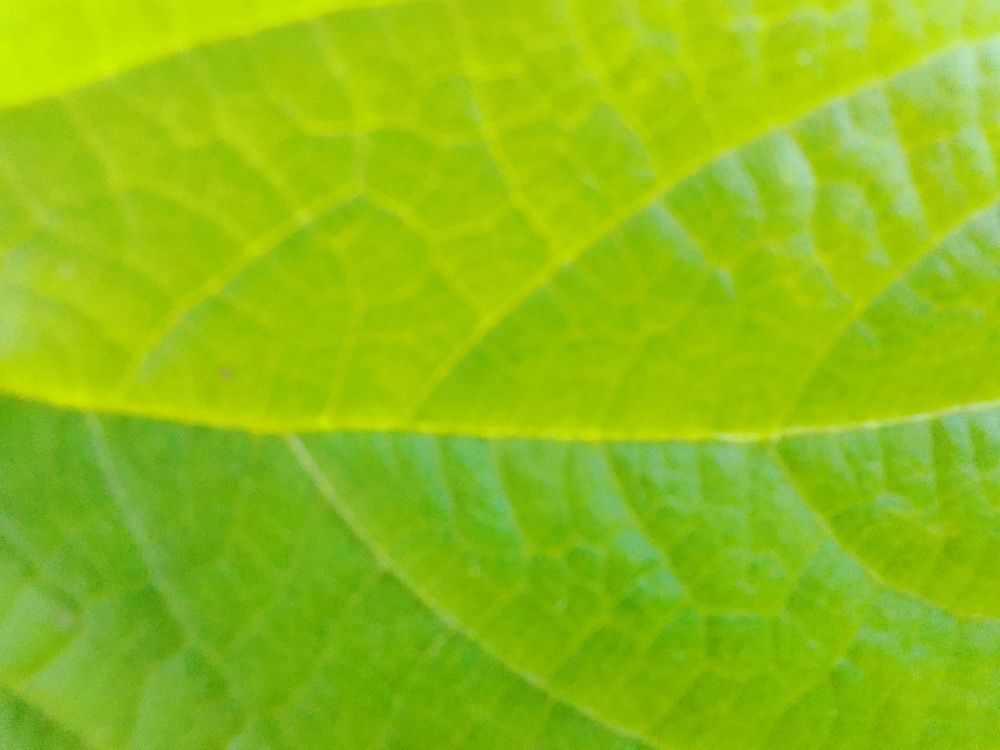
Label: healthy